WWE Raw 1000

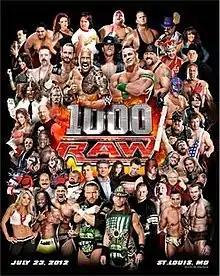
Promotional poster for the 1000th episode of "Raw"

Raw 1000 was a television special that was broadcast live on July 23, 2012, airing on USA Network (in the U.S.) as the 1000th episode of WWE's flagship show "Raw". It was held at the Scottrade Center in St. Louis, Missouri.